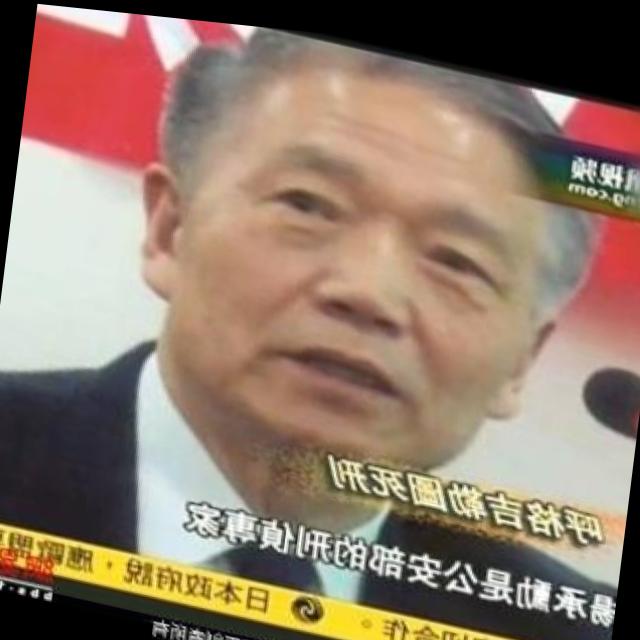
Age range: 45-64